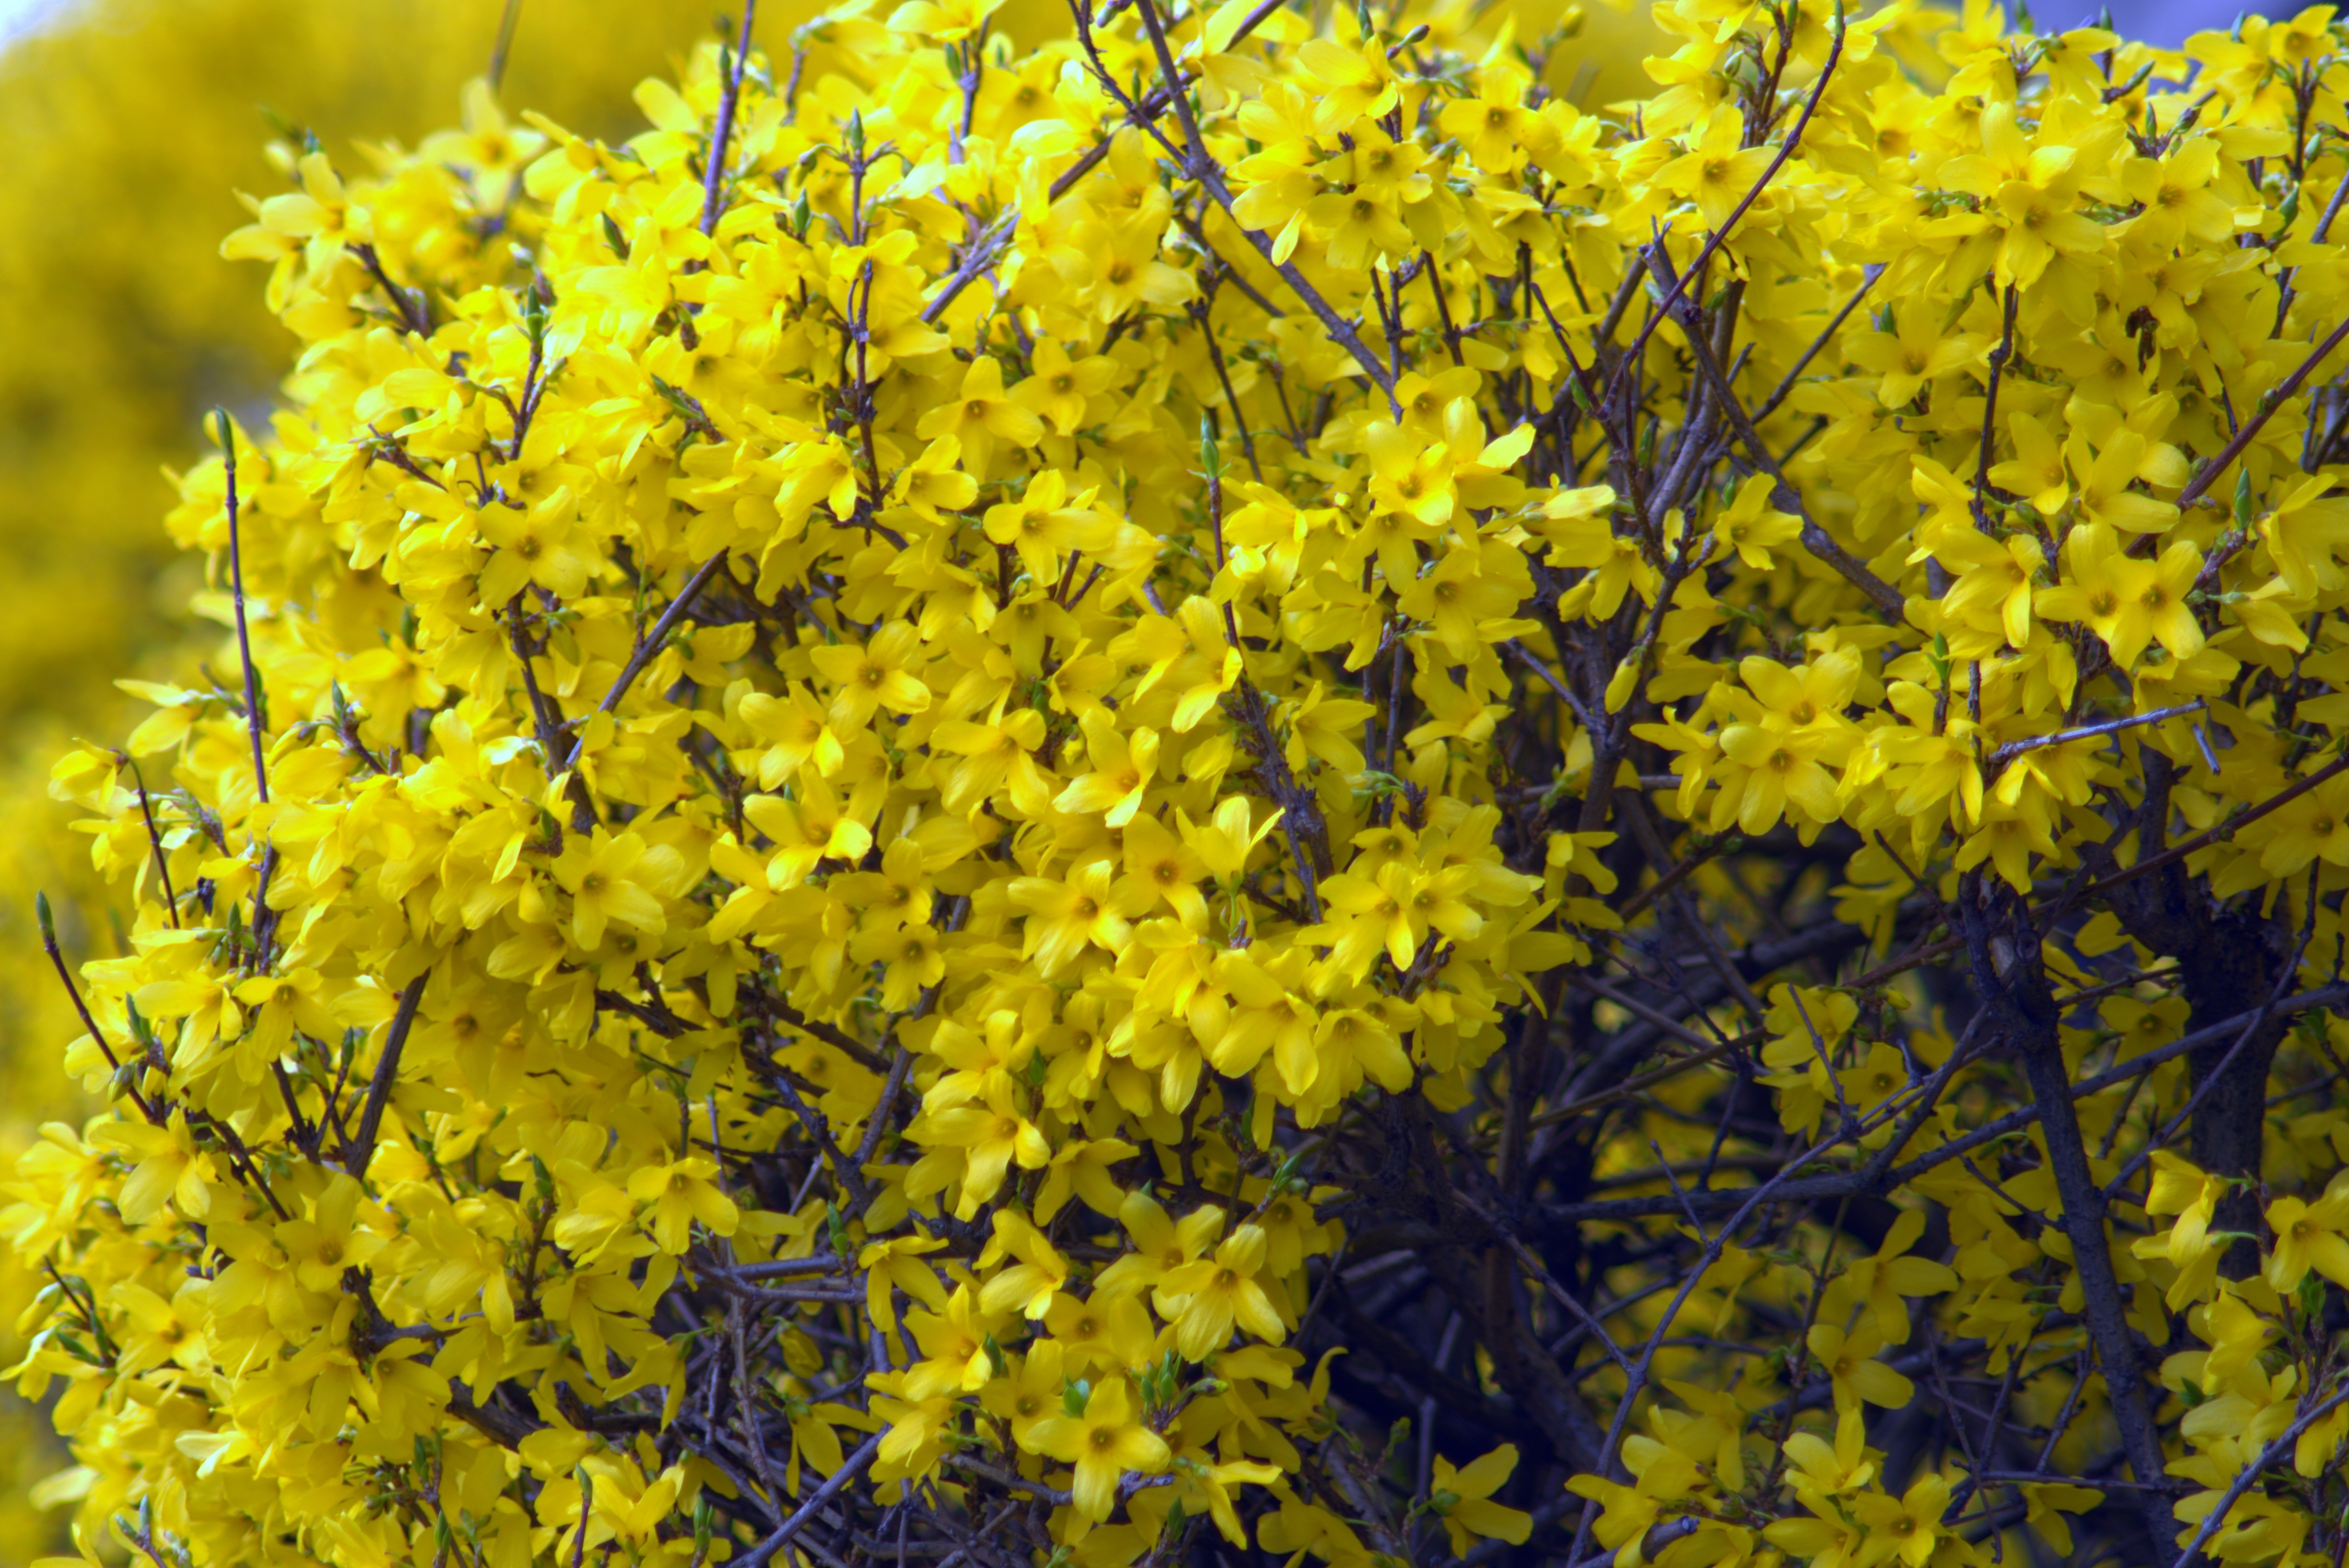
tree, nature, branch, blossom, plant, flower, bush, food, spring, produce, evergreen, yellow, flora, rapeseed, wildflower, flowers, shrub, poland, rue, forsythia, flowering, mimosa, brassica, warsaw, yellow petals, flowering plant, subshrub, woody plant, land plant, mustard plant